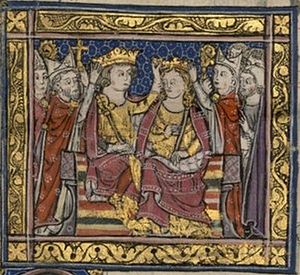
Konge af Jerusalem / Kongerne af Jerusalem (1099–1291) / Husene Aleramiden og Brienne (1205–1228)
Kongen af Jerusalem var den øverste hersker over Kongeriget Jerusalem, korsfarerstaten, der blev grundlagt af kristne fyrster i 1099, efter at Jerusalem var blevet indtaget under Det 1. korstog.